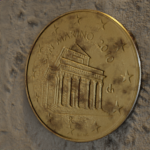
Coin value: 10cents
Country: sm
Edition: 10cen